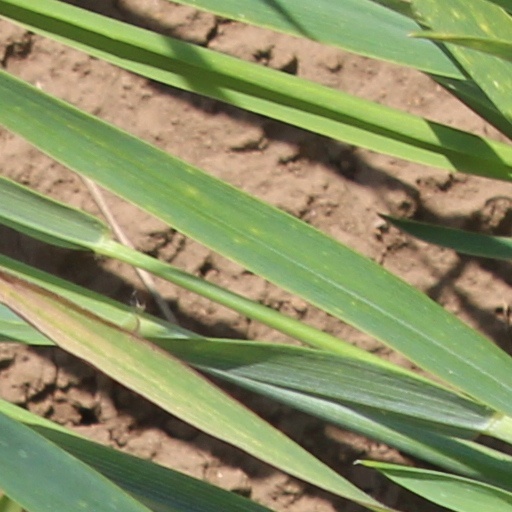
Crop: wheat